Navajo Hogan

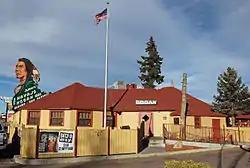

The Navajo Hogan is a historic building and restaurant located on 2817 N. Nevada Ave. in Colorado Springs, Colorado, United States. It was added to the National Register of Historic Places on September 13, 1990.